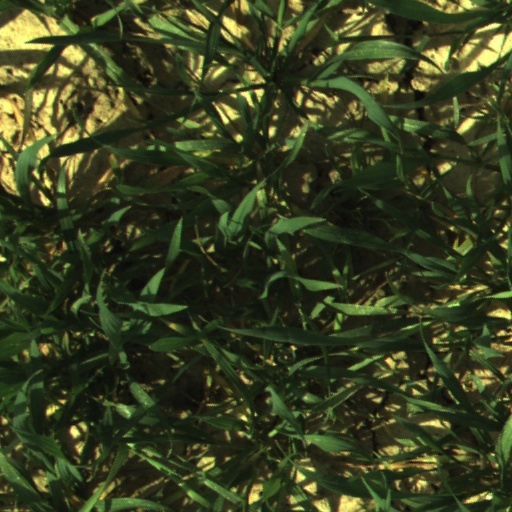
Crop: wheat